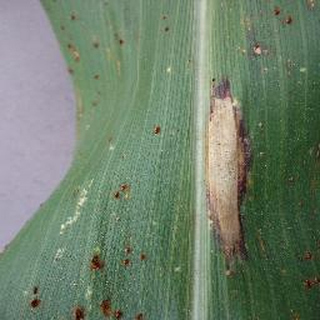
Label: corn_northern_leaf_blight